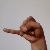
The image shows a hand gesture representing the letter 'J' in Indian Sign Language.